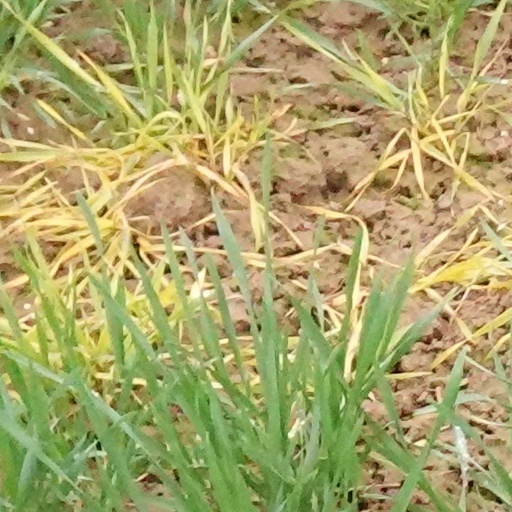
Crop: wheat